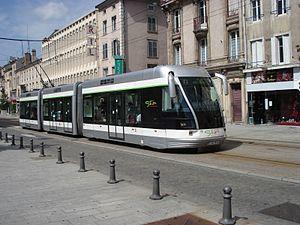
Les lignes de bus urbaines, suburbaines et interurbaines sont numérotées de façon homogène et organisée autour de différents pôles de correspondance et de desserte répartis sur tout le bassin de vie.